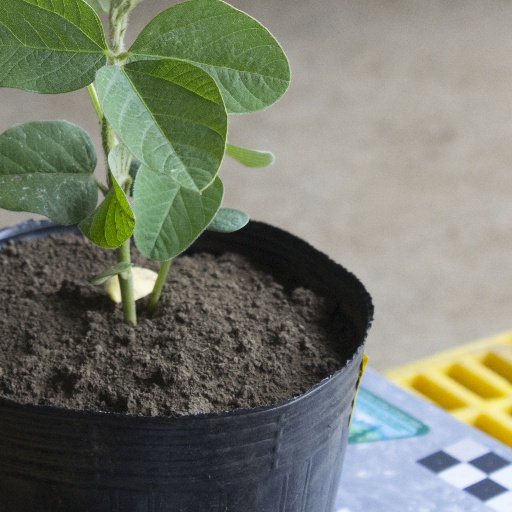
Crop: soybean